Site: brandenburg
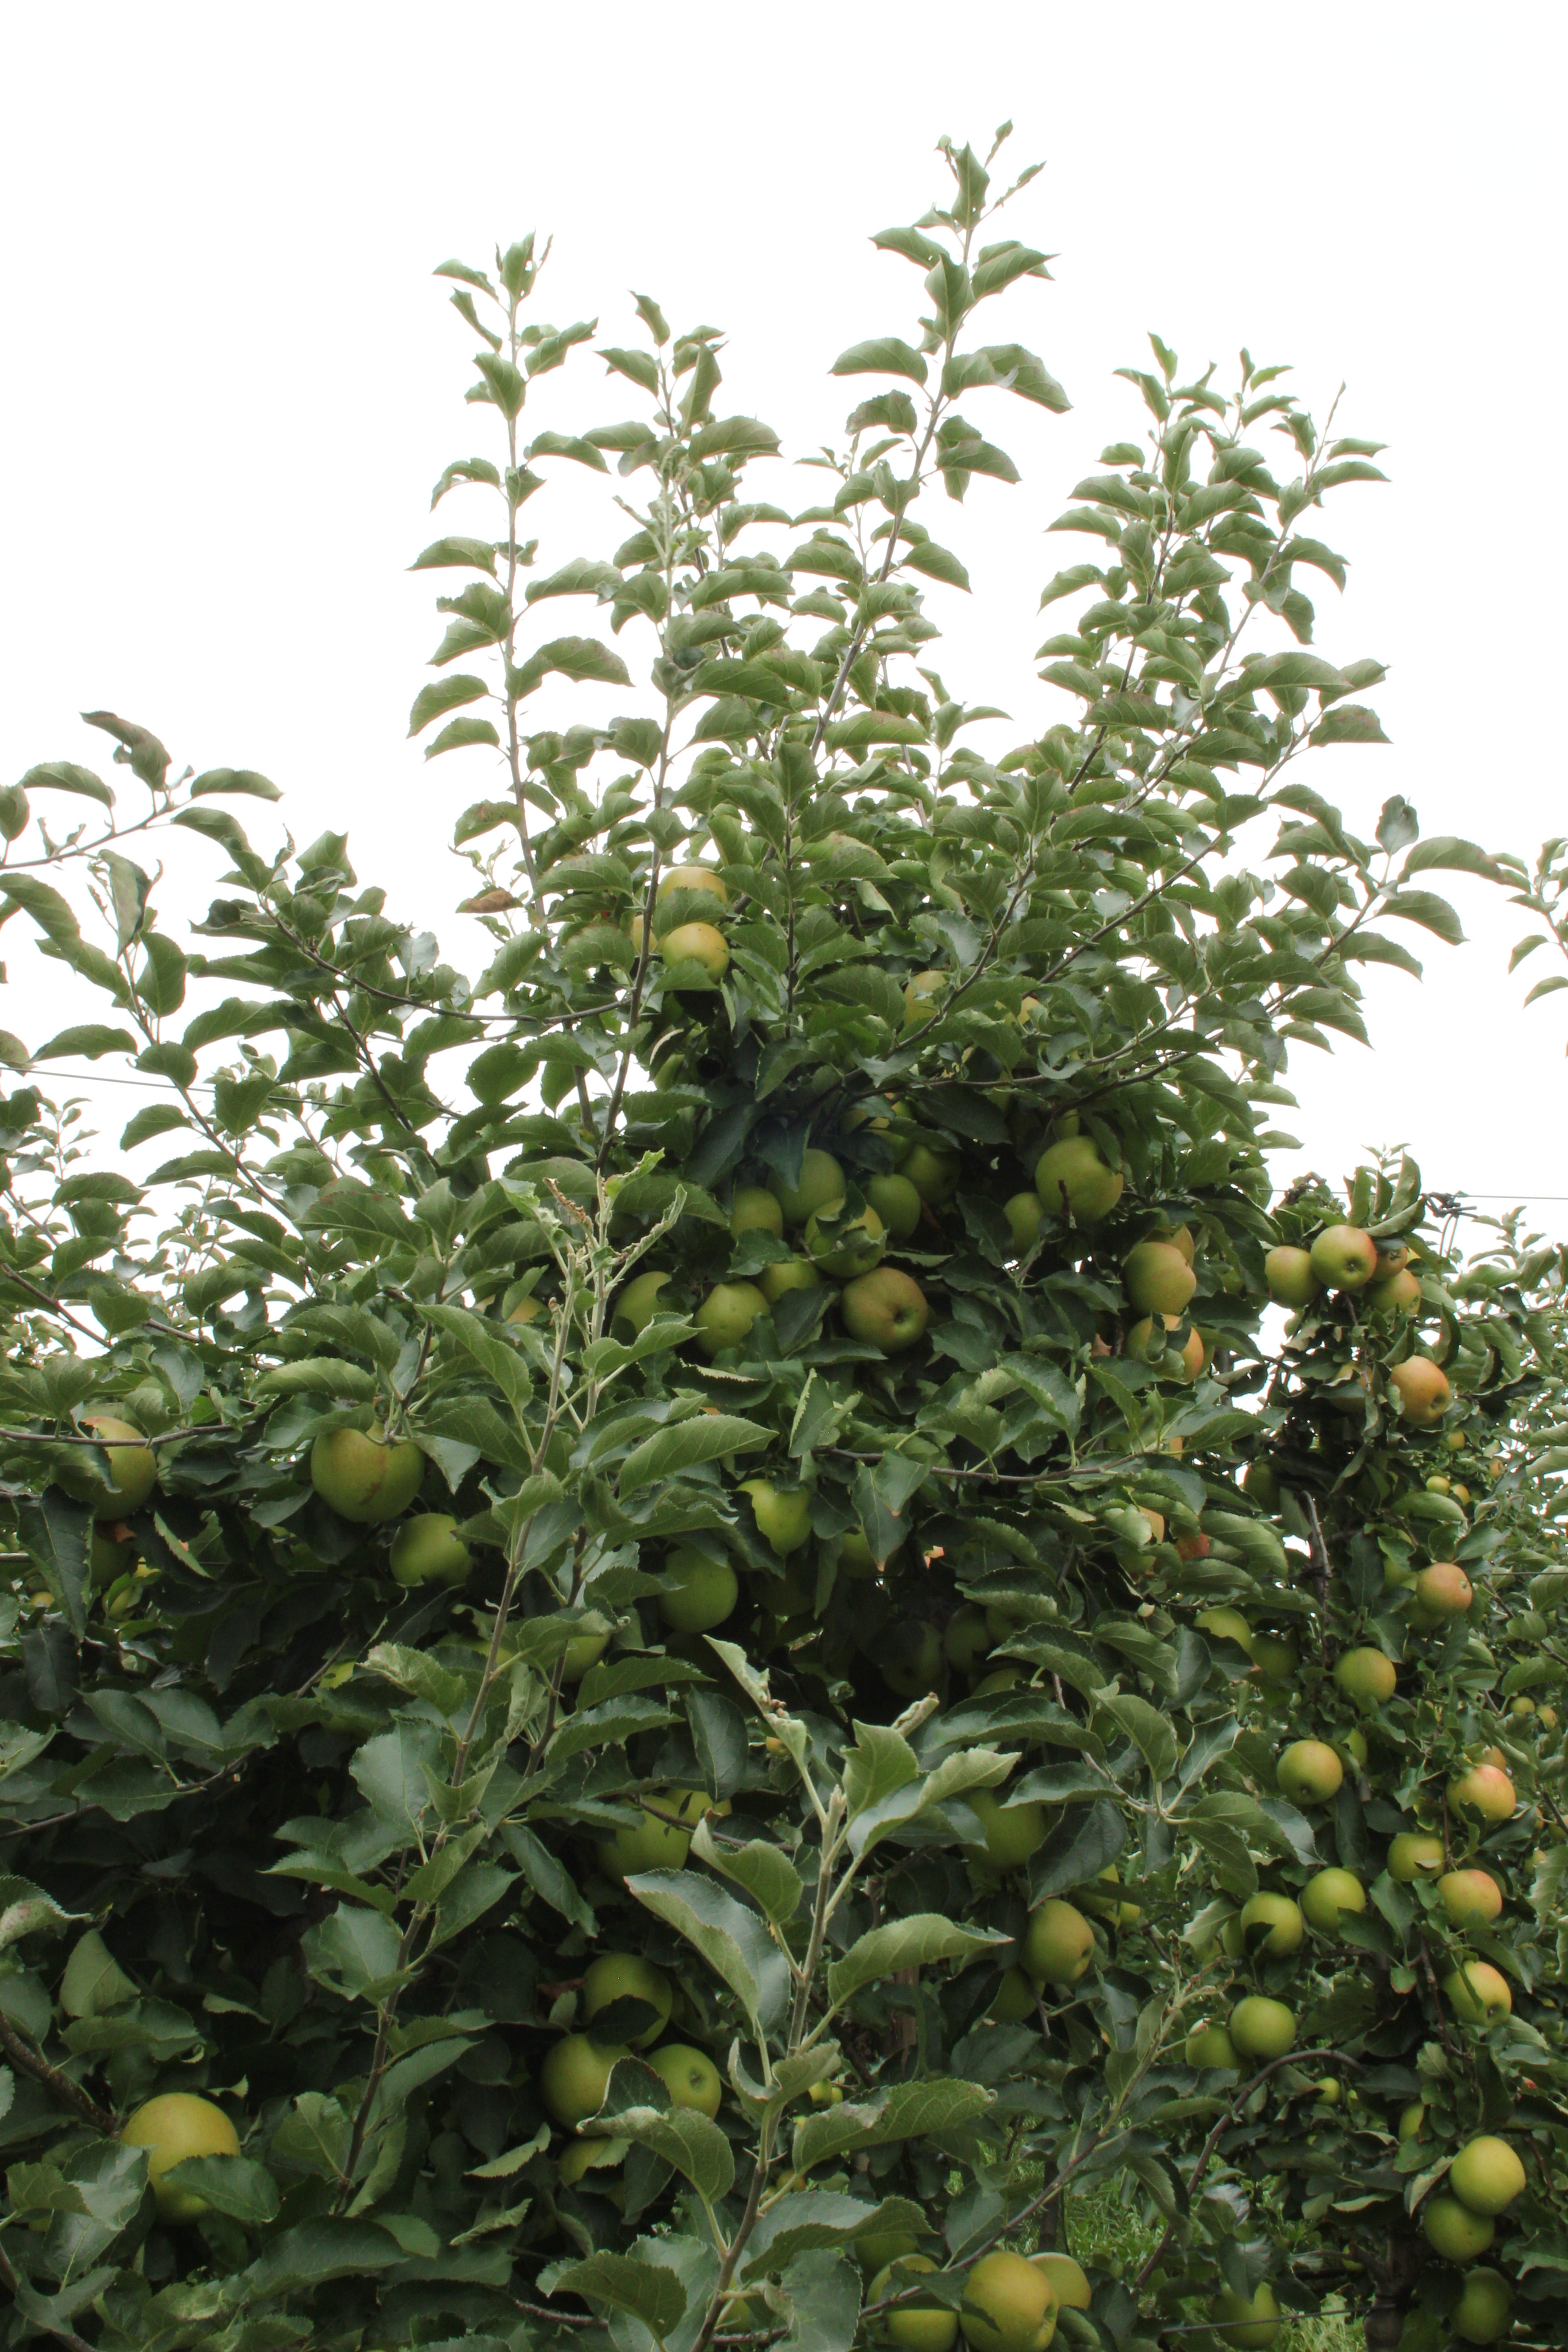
Growth stage (BBCH 87): Maturity of fruit and seed